Retail & Leisure BID

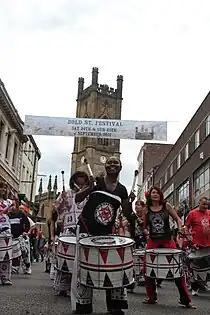
Bold Street Festival

“Cleaner and greener" has been a key focus. City Central has worked in partnership with Liverpool City Council's Environment Team targeting trade waste, fly-tipping, aggressive begging, buskers, charity collectors and anti-social behaviour issues.